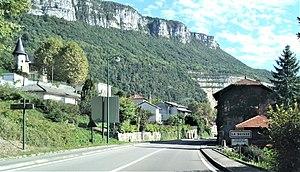
Entrée de La Buisse
La Buisse est une commune française située dans le département de l'Isère en région Auvergne-Rhône-Alpes.